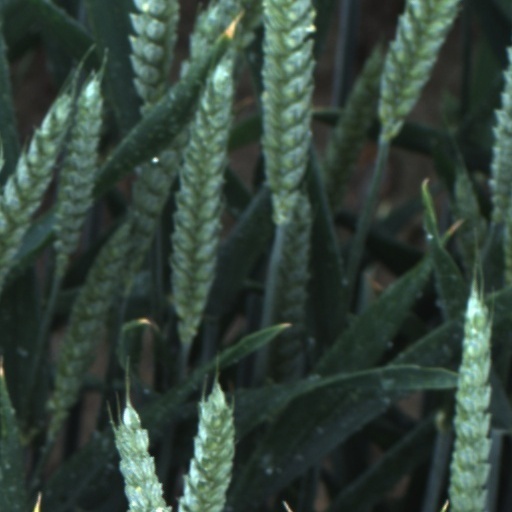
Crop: wheat